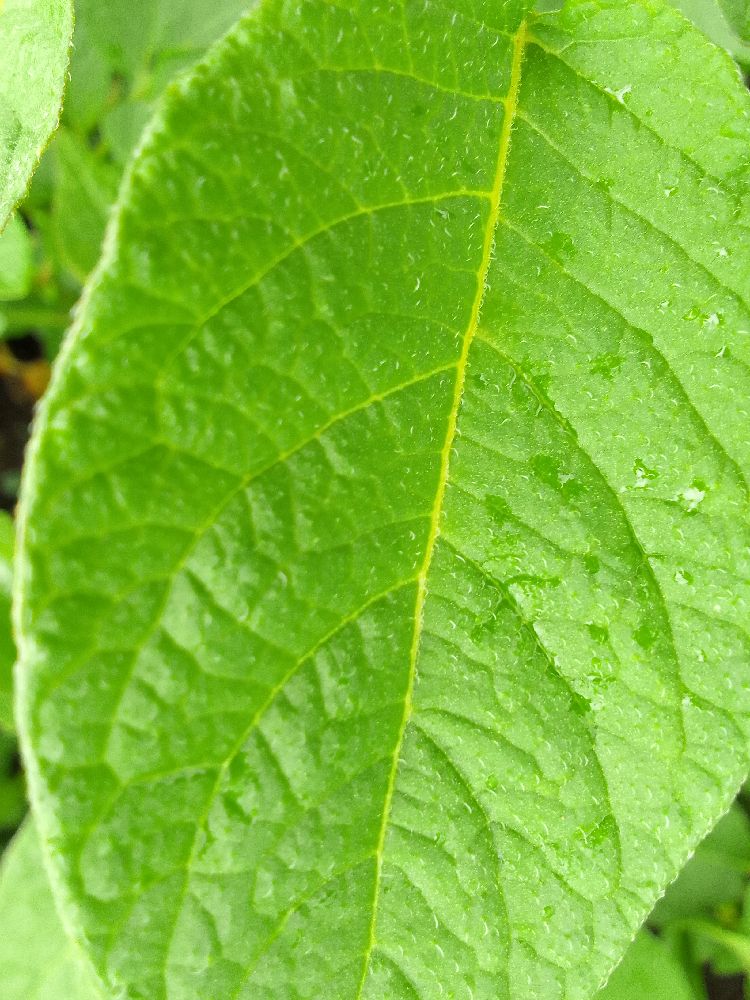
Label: Healthy